Saint Barbara (van Eyck)

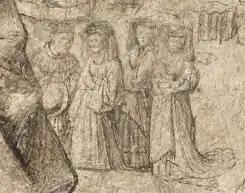
Detail showing the three women to the left of the saint

Barbara is shown seated, reading a book in front of a large Gothic cathedral still in the process of being built, with many workmen visible on the ground carrying stone and on various parts of the tower. She has the typical narrow shoulders of a female van Eyck portrait. She is dressed in houppelande with wide sleeves and a gown gathered at the waist. The opening in her bodice rises to a deep v-neck, while the trim rises to form a collar made of fur. Below the v-neck is a dark partlet, a rectangular piece of cloth with an open, standing collar, which is perhaps made of taffeta. As a maiden, she is bare-headed.